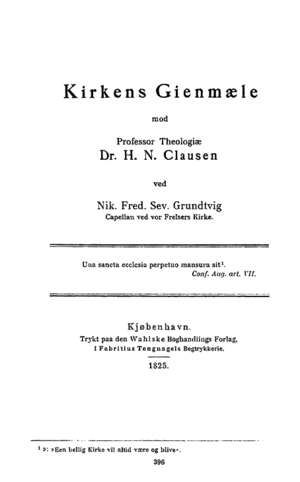
Kirkens Gienmæle
Kirkens Gienmæle fra 1825 – Grundtvigs pamflet eller "Feidebrev", hvor han i injurierende vendinger kritiserede H.N. Clausens kirkelige standpunkt og kaldte det et luftigt system, et "Luft-Castel". For dette dømtes Grundtvig og var i mange år under politicensur.
"Kirkens Gienmæle er en pamflet, et ""Feidebrev"" som N.F.S. Grundtvig udsendte på ""Irenæi Dag"", dvs. 26. august 1825, som svar på et langt og lærd skrift af professor H.N. Clausen Catholicismens og Protestantismens Kirkeforfatning, Lære og Ritus.